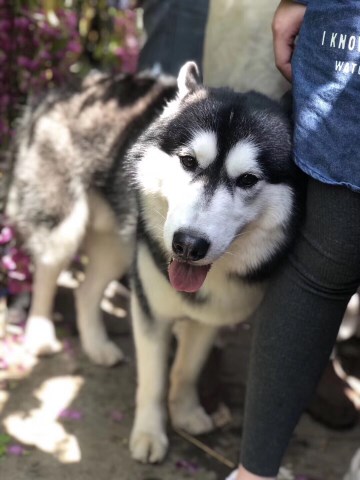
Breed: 1160-n000003-Siberian_husky